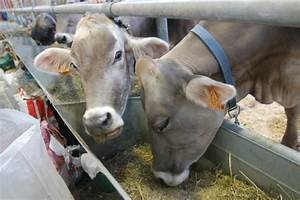
Label: mucca